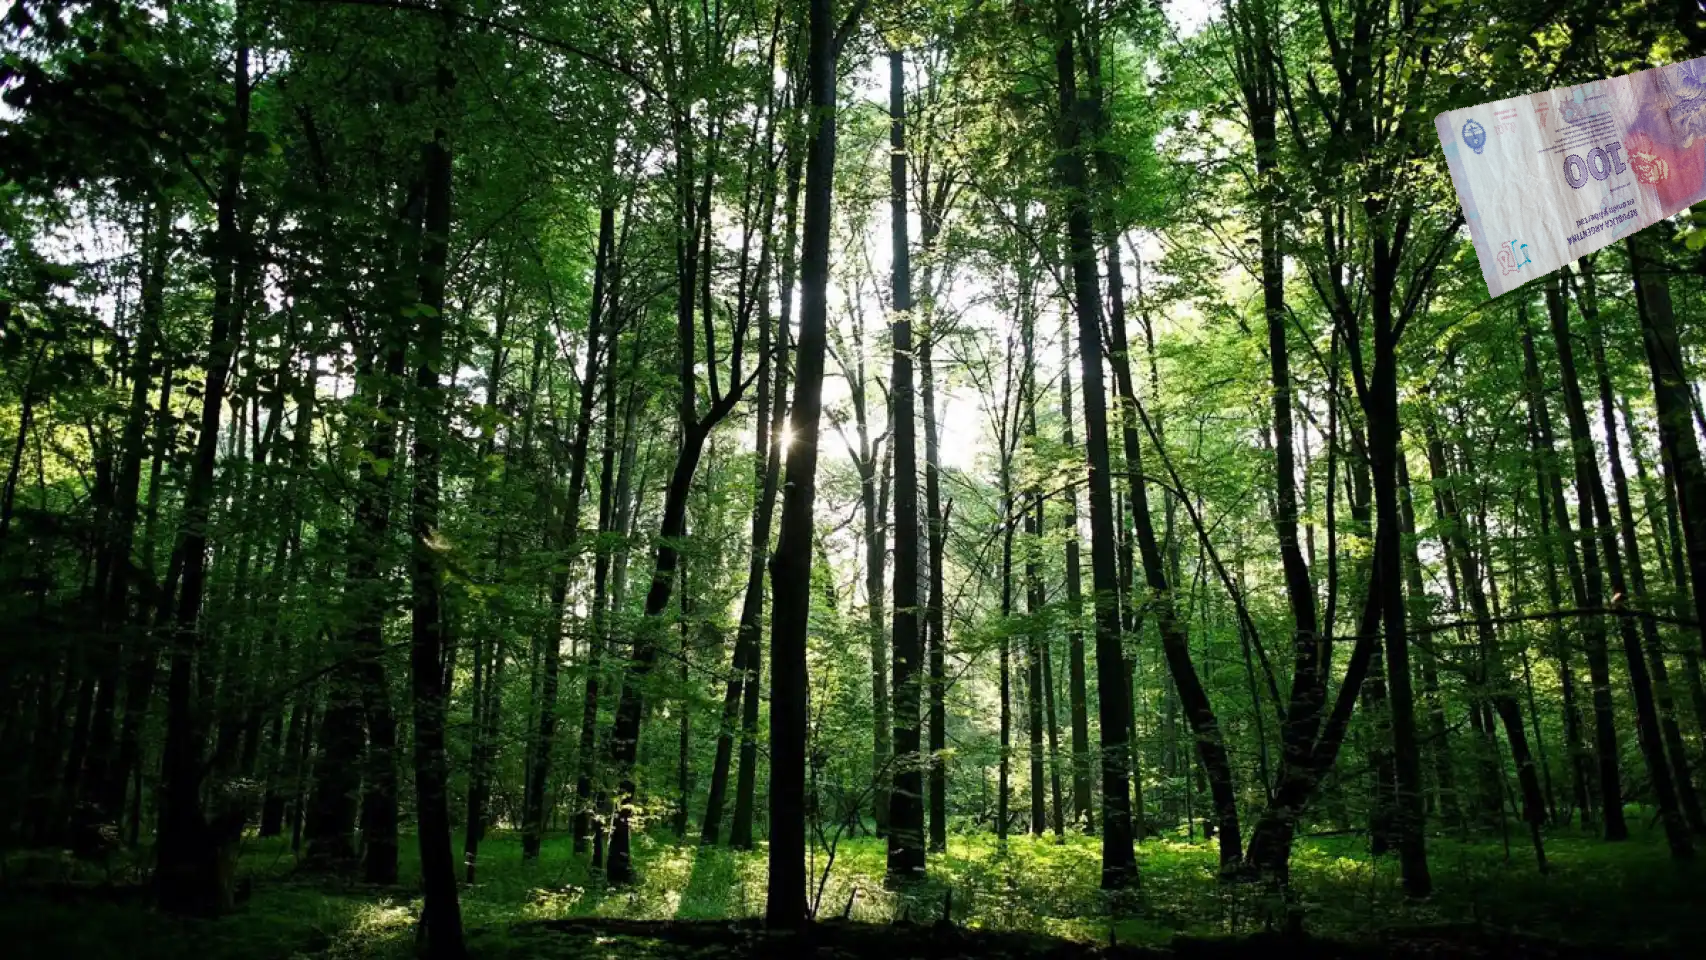
Denominación: 100